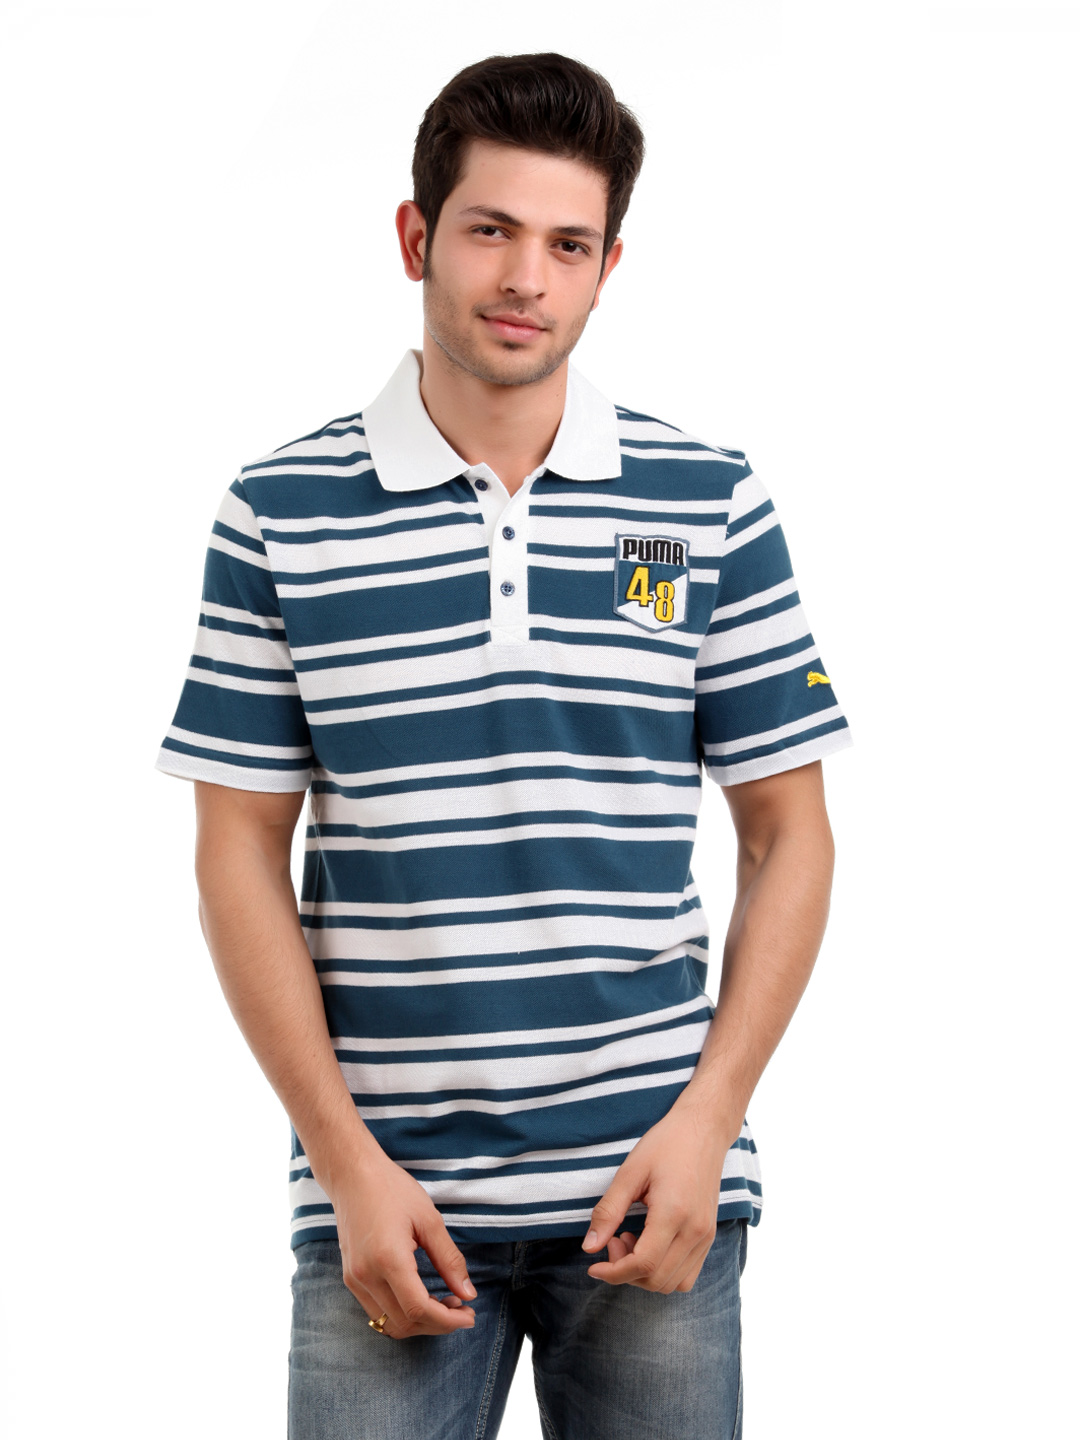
Puma Men Blue & White T-shirt
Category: Apparel / Topwear / Tshirts
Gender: Men
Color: Blue
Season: Summer 2012
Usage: Casual